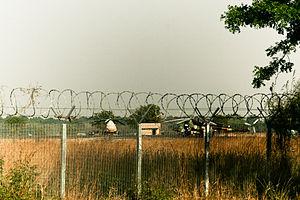
L'Armée populaire de libération du Soudan est le nom officiel des forces armées du Soudan du Sud.
L'aéroport de Djouba est le principal aéroport du Soudan du Sud. Il est situé au nord de la ville de Djouba, la capitale du pays.